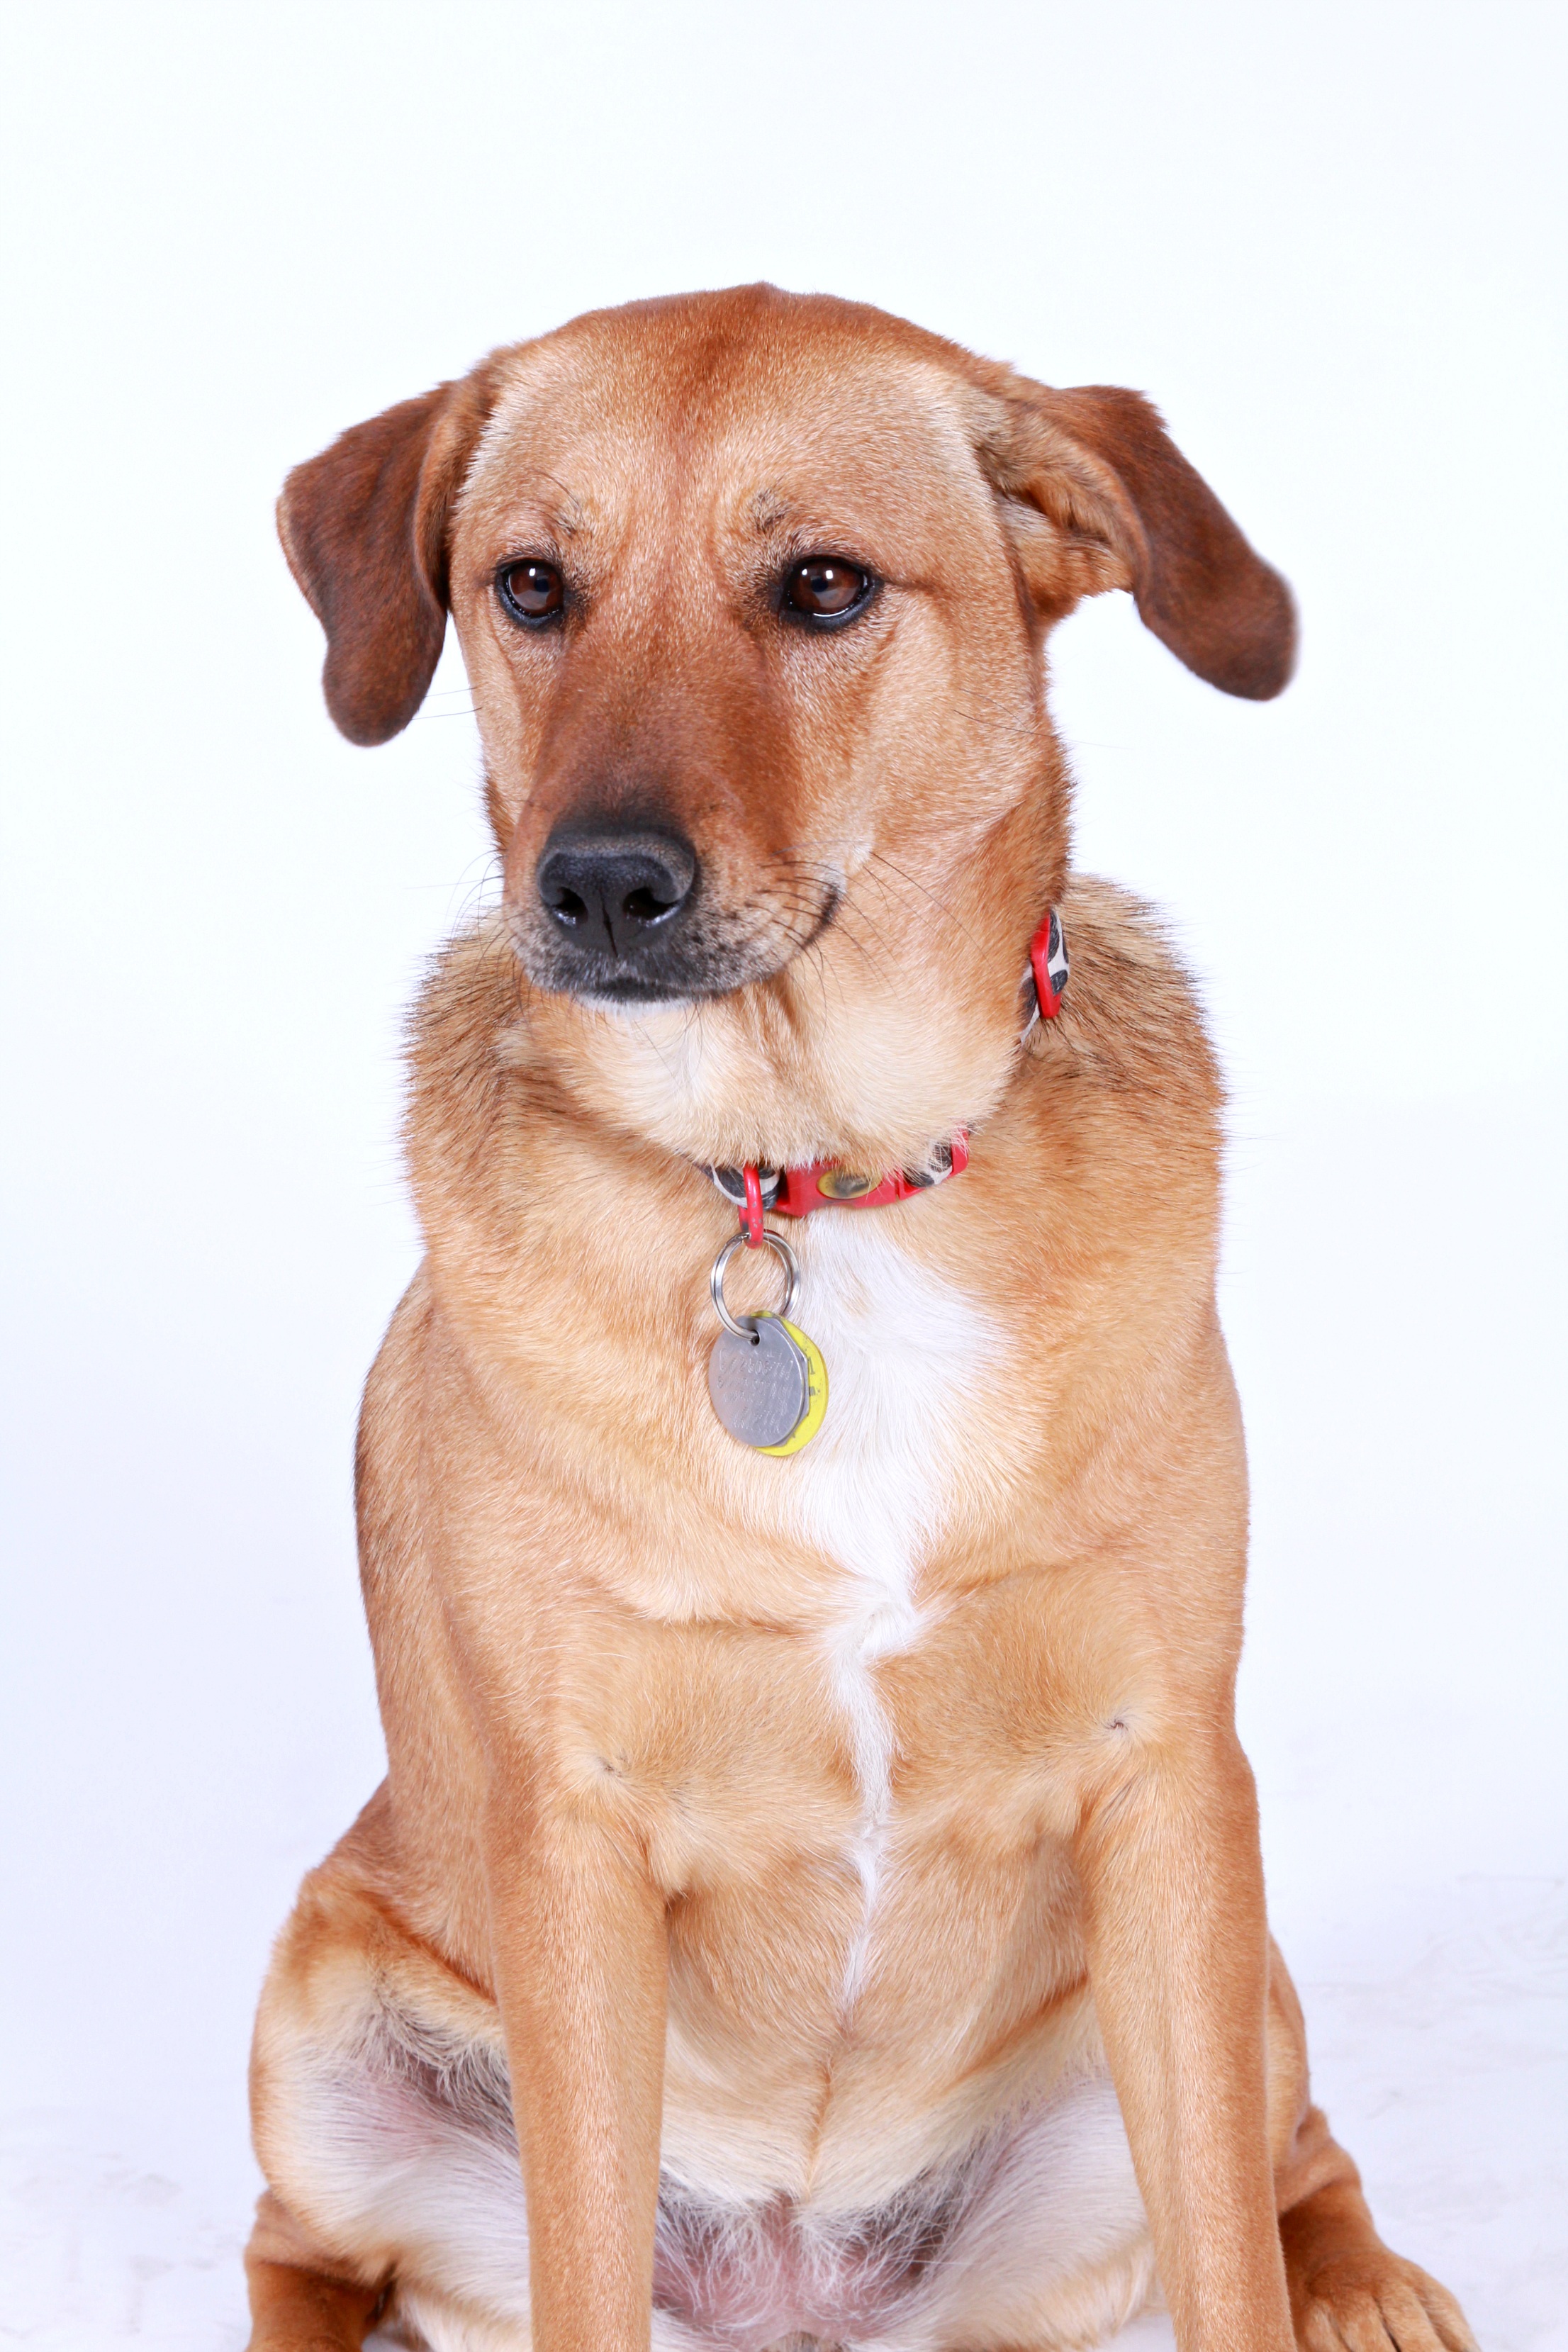
puppy, dog, animal, cute, pet, sitting, brown, mammal, nose, labrador retriever, dog breed, family dog, street dog, dog like mammal, dog crossbreeds, black mouth cur